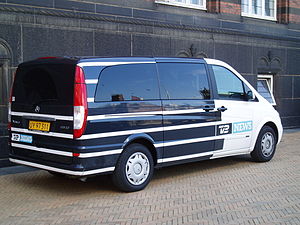
TV 2 News
En TV 2 News-sendevogn i karakteristisk hvid og mørkeblå
Mercedes-Benz Viano sendevogn fra den danske nyhedstv-station TV2 NEWS.
TV 2 News er Danmarks første landsdækkende 24-timers nyhedskanal, og den 5. kanal i virksomheden TV 2 Danmark.